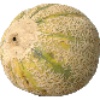
Label: cantaloupe